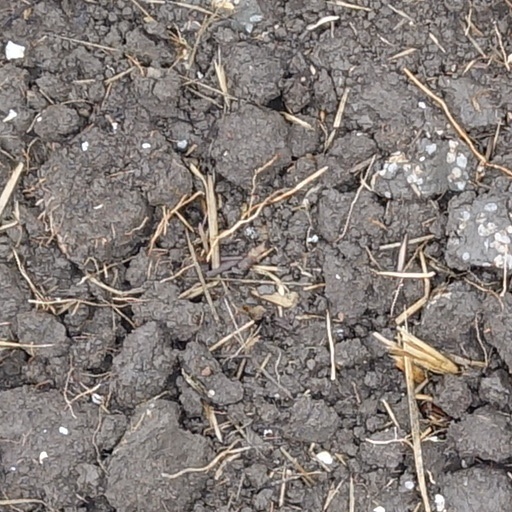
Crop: wheat